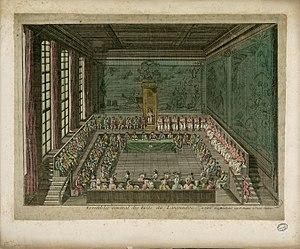
1 gravure sur cuivre en couleurs et 4 dessins à l'encre, dont 2 en couleurs Ancely, René (1876 - 1966). Possesseur
Étienne Moulinié est un compositeur français de l'époque baroque né le 10 octobre 1599 à Lauran, à proximité de Carcassonne, et mort entre février et novembre 1676.